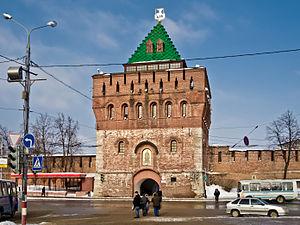
La place de Minine et Pojarski est la place principale de Nijni Novgorod.
Pietro Francesco Friazine ou Piotr Friazine ou Piotr Frentchoujko Friazine est un architecte italien qui a travaillé en Russie au XVIᵉ siècle, au service du tsar Vassili III. Ses années de décès et de naissance ne sont pas connues. Il est surnommé Friazine comme les autres architectes italiens immigrés en Russie.